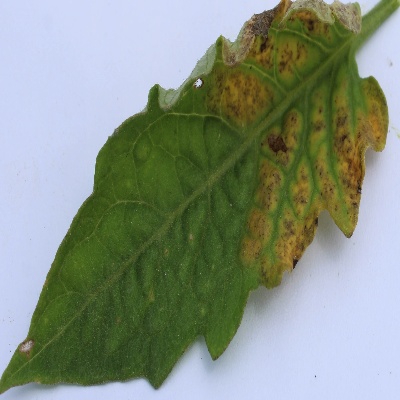
Crop: Tomato
Condition: leaf blight